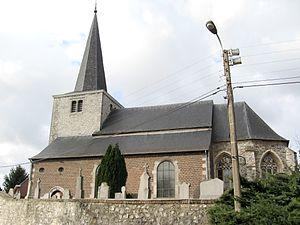
Eglise Saint-Jean Baptiste à Bombaye
Le diocèse de Liège, dans la province de Liège en Belgique, compte 529 paroisses. Ces paroisses sont regroupées en unité pastorale, et certaines unités pastorales forment l'un des 17 doyennés.
Bombaye est une section de la commune belge de Dalhem située en Région wallonne dans la province de Liège.